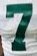
Number: 7